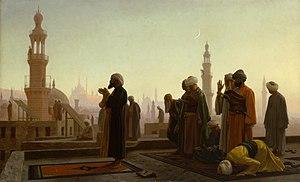
Un tapis de prière est un tapis sur lequel les musulmans pratiquants se prosternent au cours de leurs cinq prières quotidiennes. Ces tapis permettent de délimiter un espace de prière. Certains musulmans n'en utilisent pas.